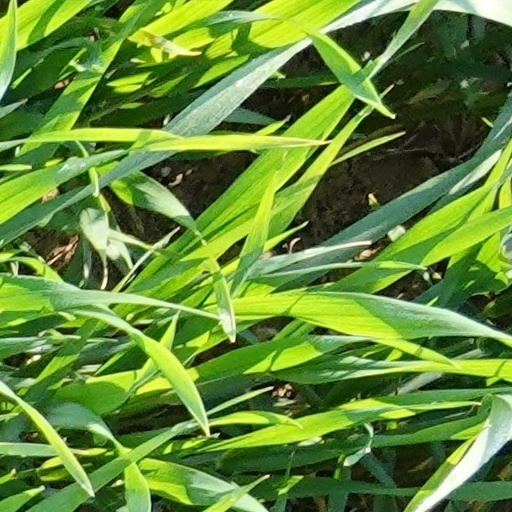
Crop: wheat